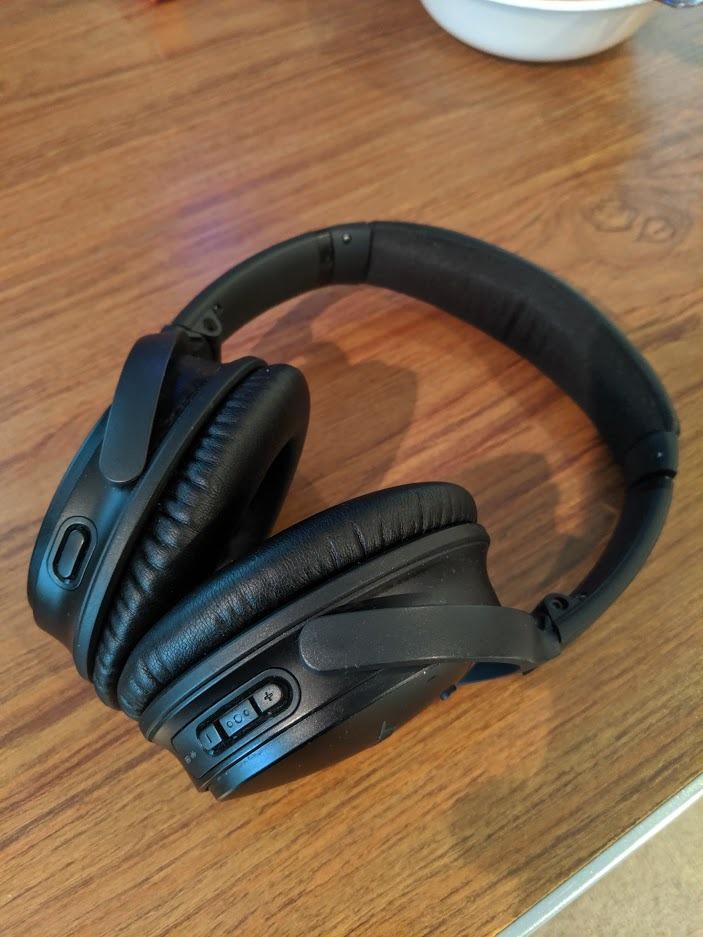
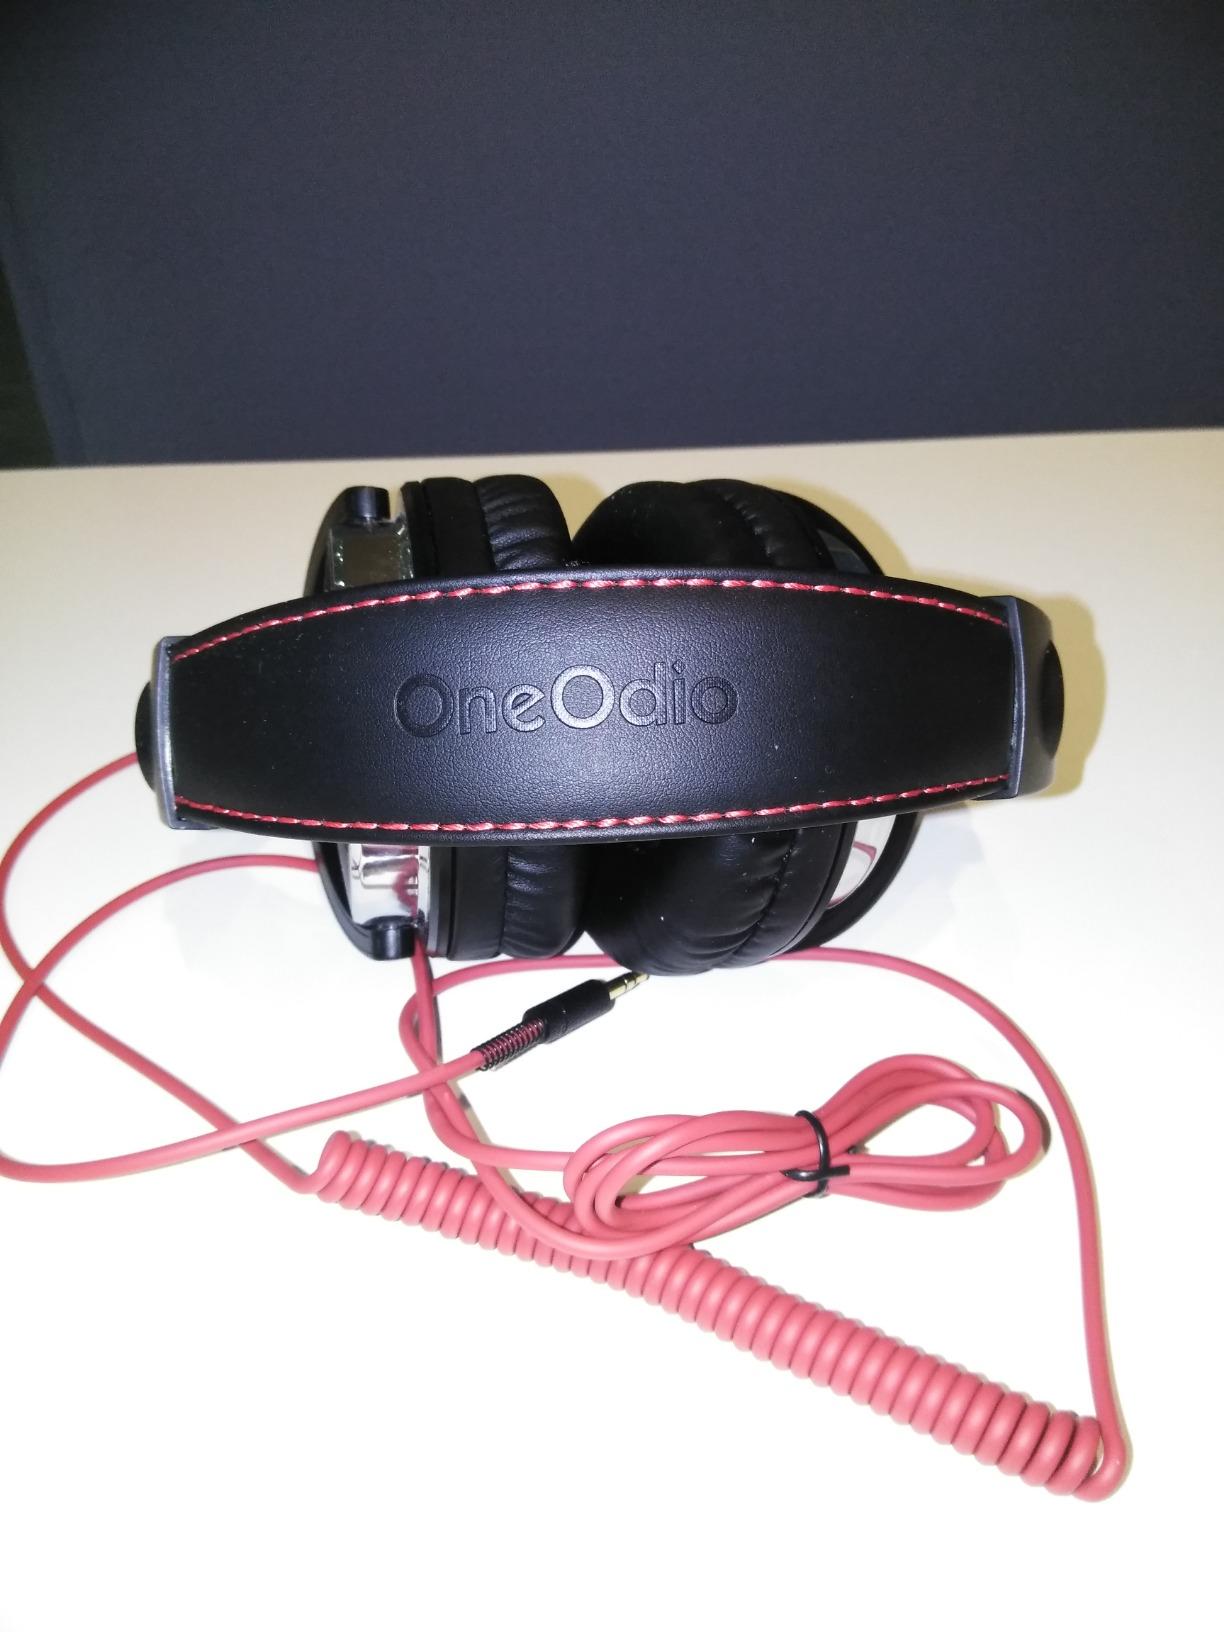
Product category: headphones
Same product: no